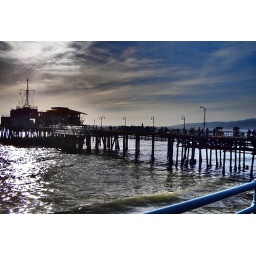
bridge over water